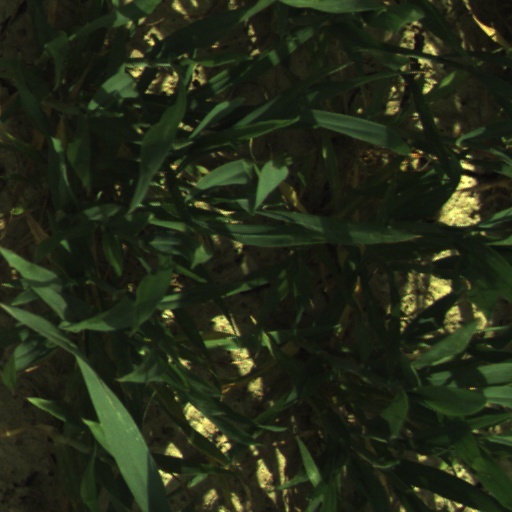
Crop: wheat